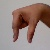
The image shows a hand gesture representing the letter 'Q' in Indian Sign Language.